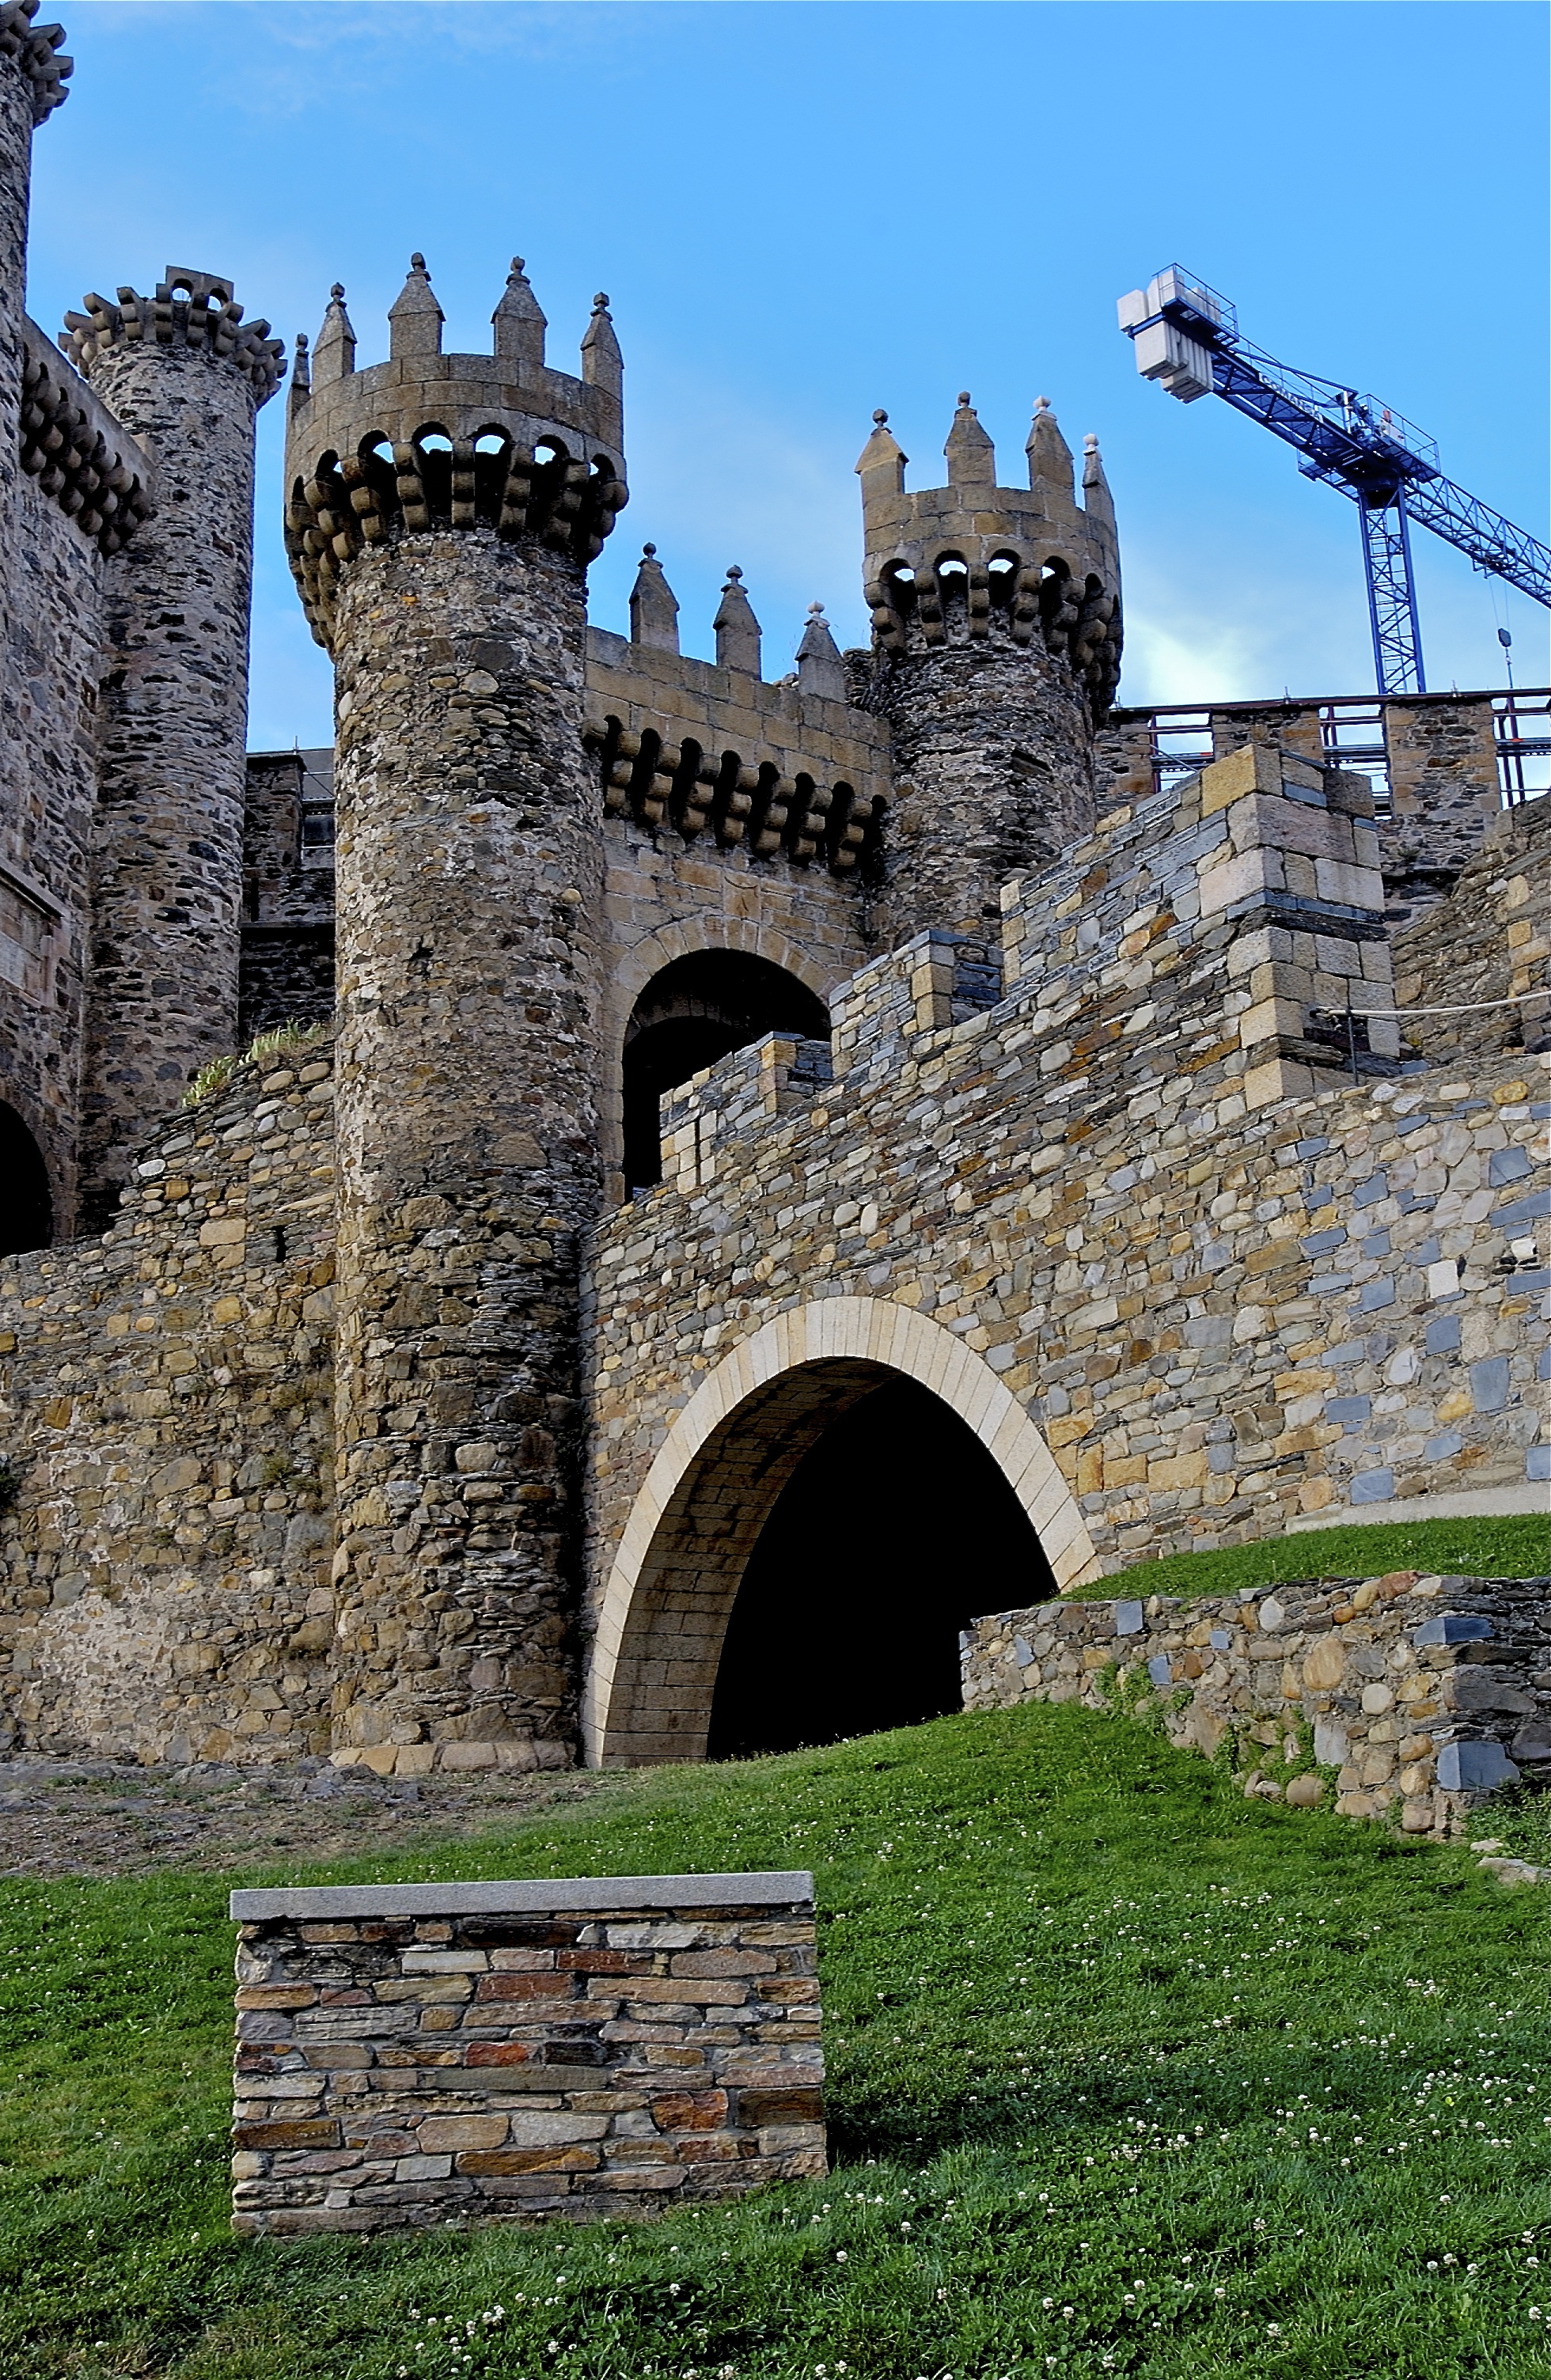
architecture, building, chateau, arch, castle, landmark, fortification, medieval, spain, ruins, monastery, abbey, middle ages, historic site, ancient history, ponferrada